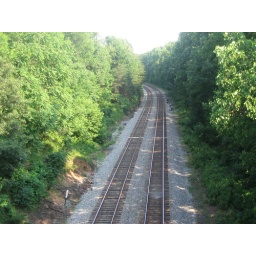
Seen crossing over a road bridge while biking on Great Seneca in Germantown.